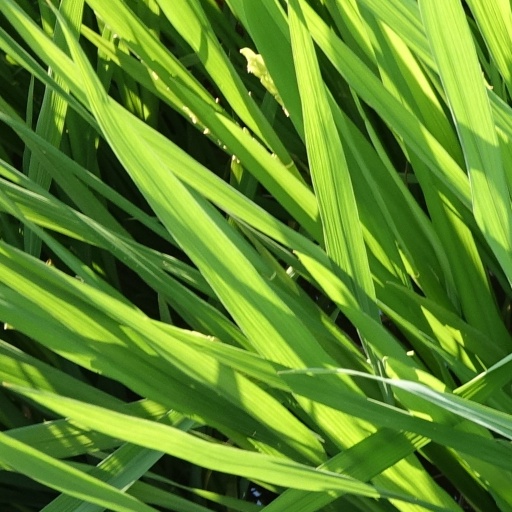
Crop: rice